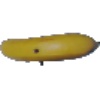
Label: Banana 1